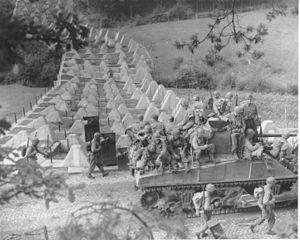
La 39th Infantry participa aux combats pendant la 2GM, en tant qu'élément de la 3rd Armored Division. Sur cette photo, des soldats franchissent les dents de dragon de la Ligne Siegfried
La 3ᵉ division blindée était une division blindée de l'Armée de terre des États-Unis créée pendant la Seconde Guerre mondiale et dissoute en 1992. Elle était surnommée Spearhead.